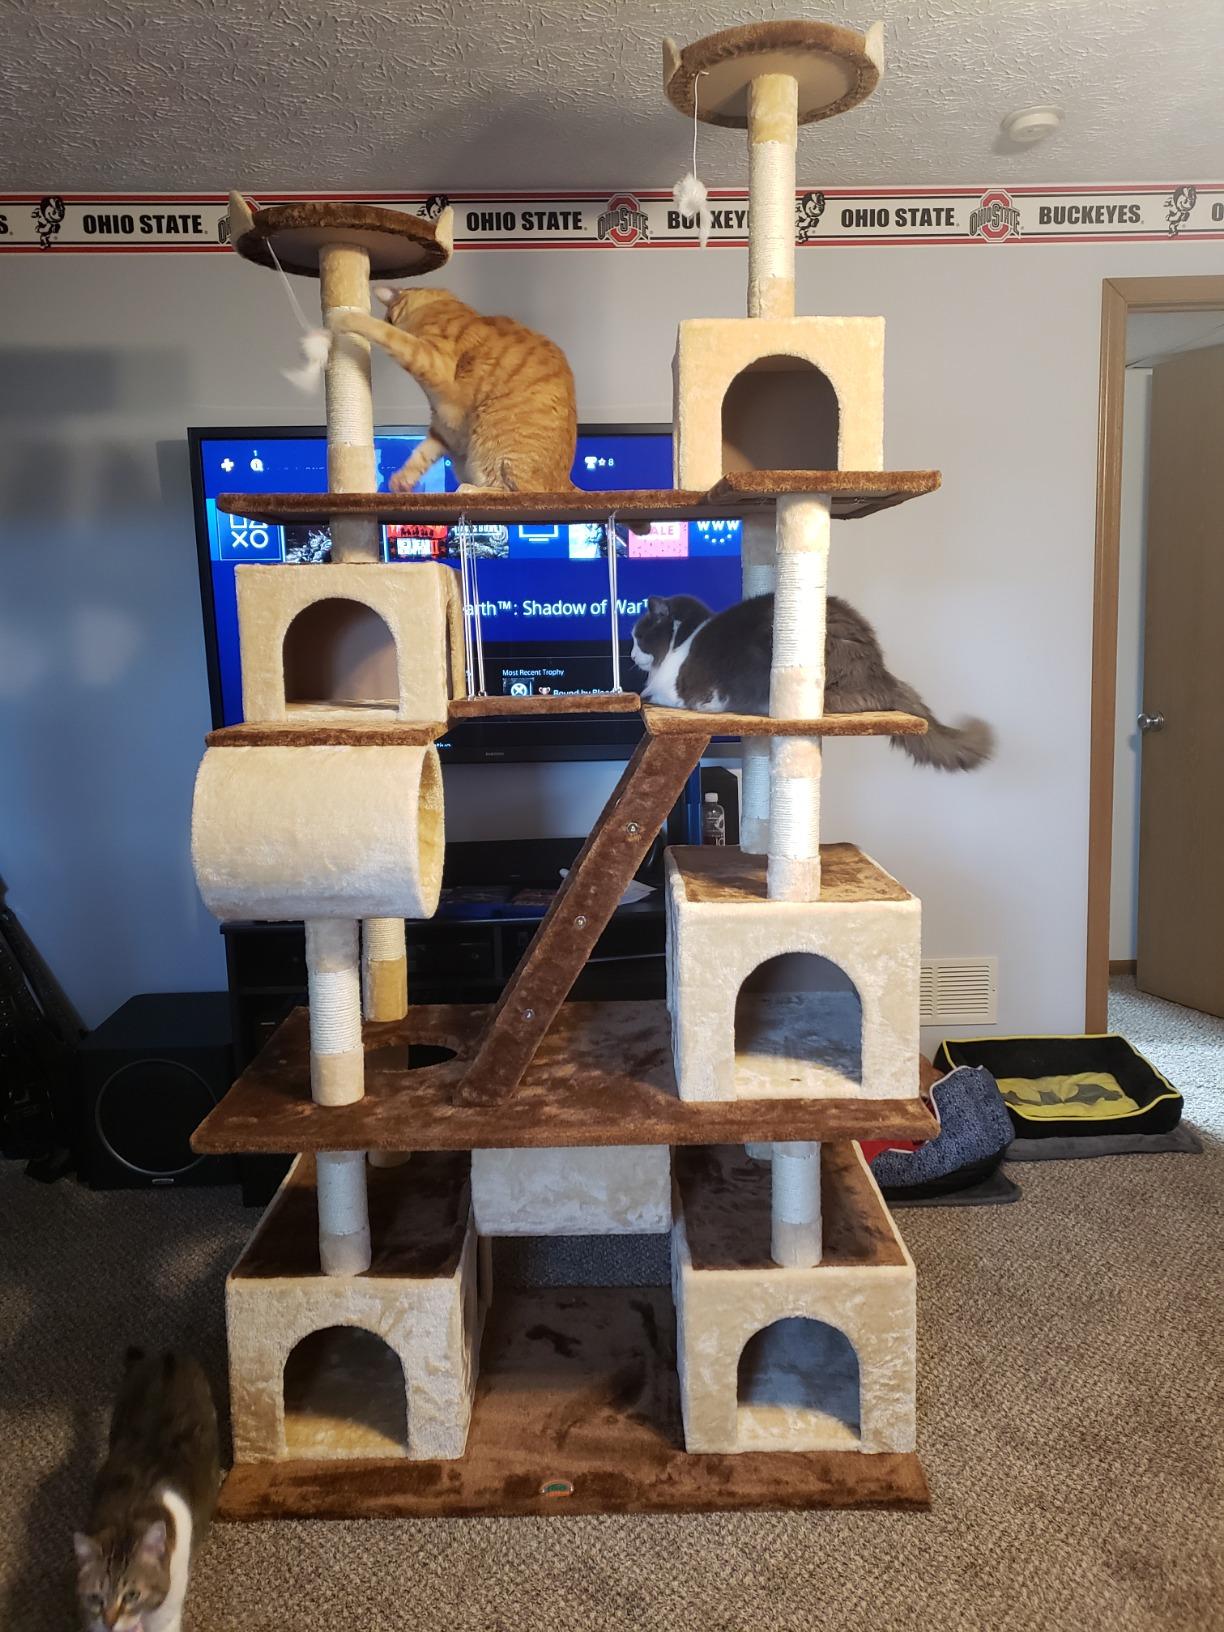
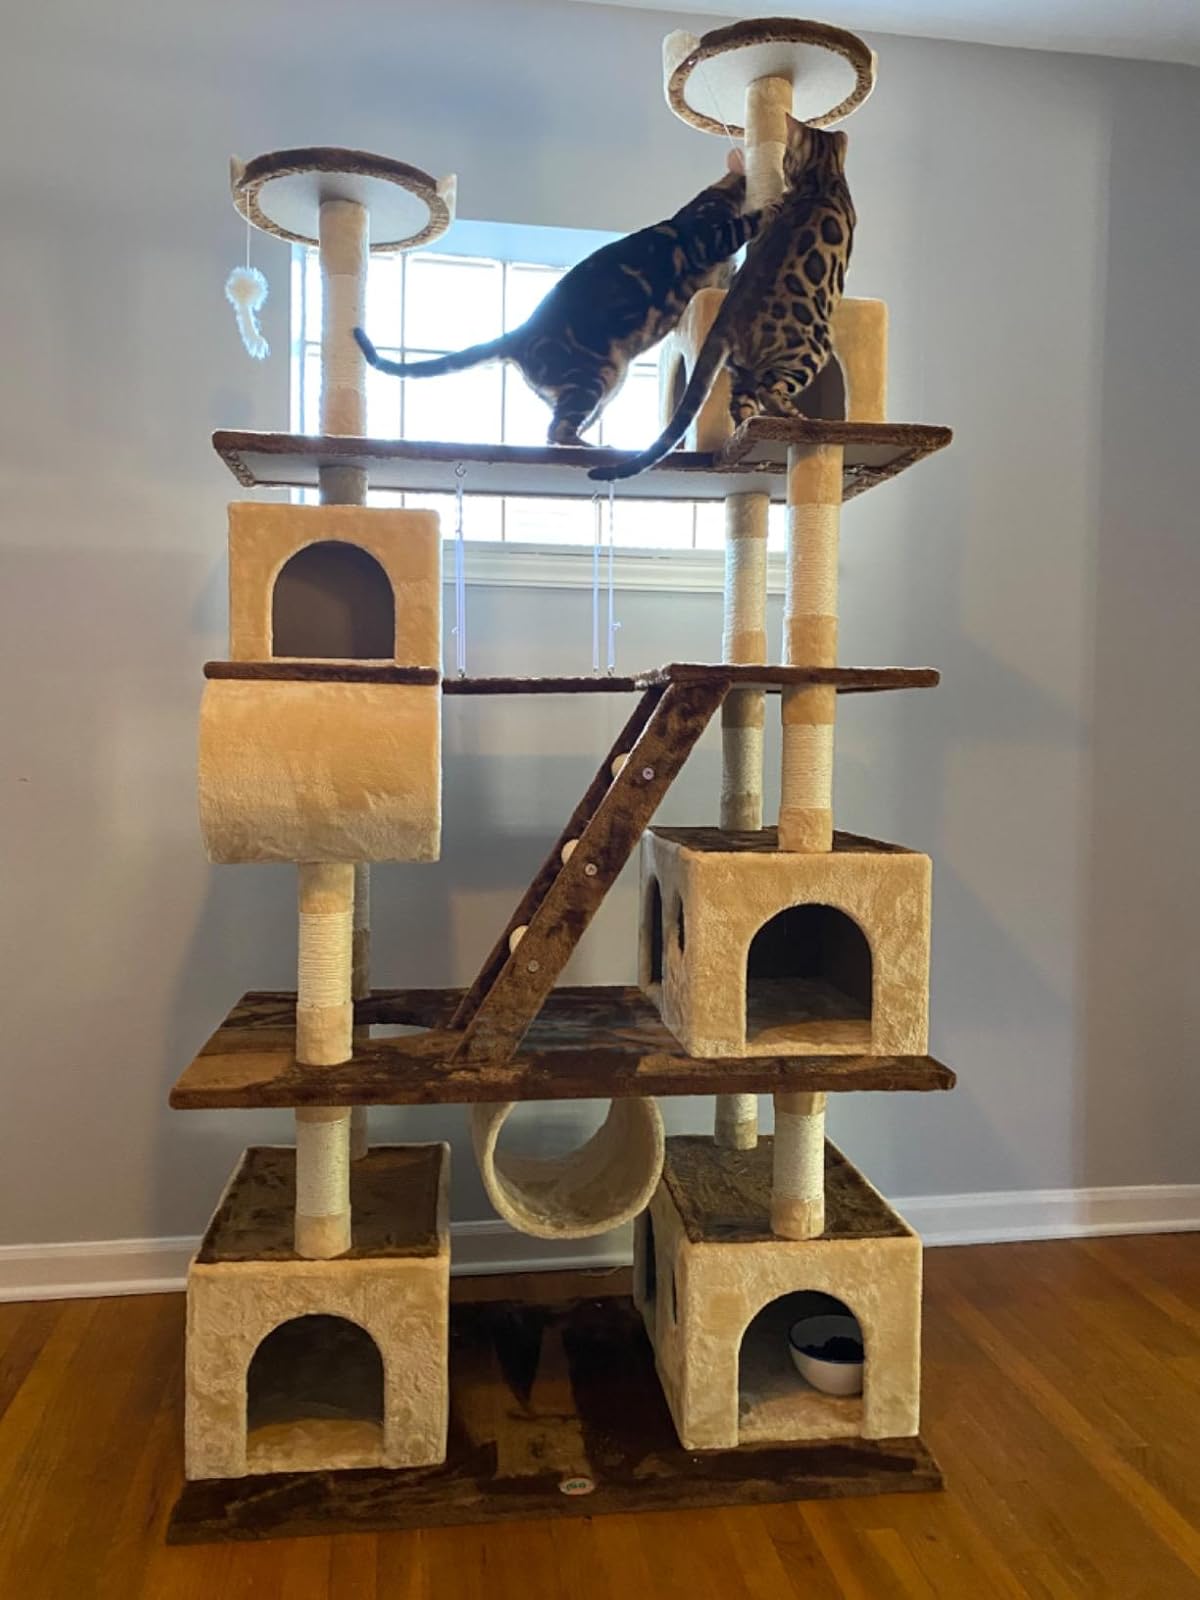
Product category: items_cat tree
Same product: yes